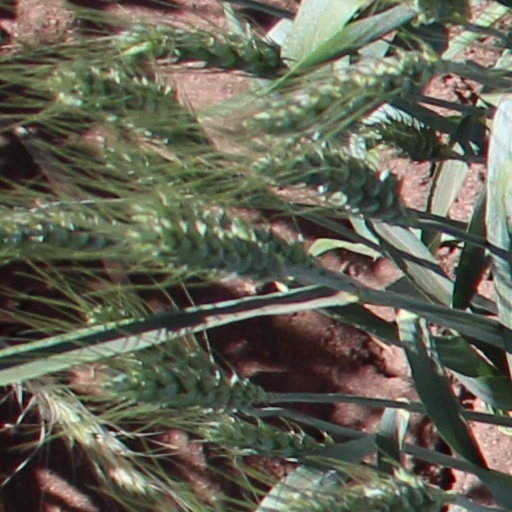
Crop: wheat